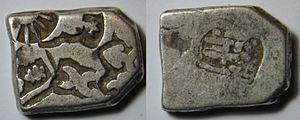
Bindusâra est le deuxième empereur Maurya et règne après son père Chandragupta Maurya, le fondateur de la dynastie, de -300 environ à -274 environ. Surnommé Devanampriya, son nom originel est Simhanesa d'après le Rajâvalikhata, un ouvrage jaïna. Il est connu des Grecs et Strabon le nomme Allitrochadès, Athenaeus et Amitrochates - l'hellénisation du sanskrit Amitraghata, le tueur des ennemis.